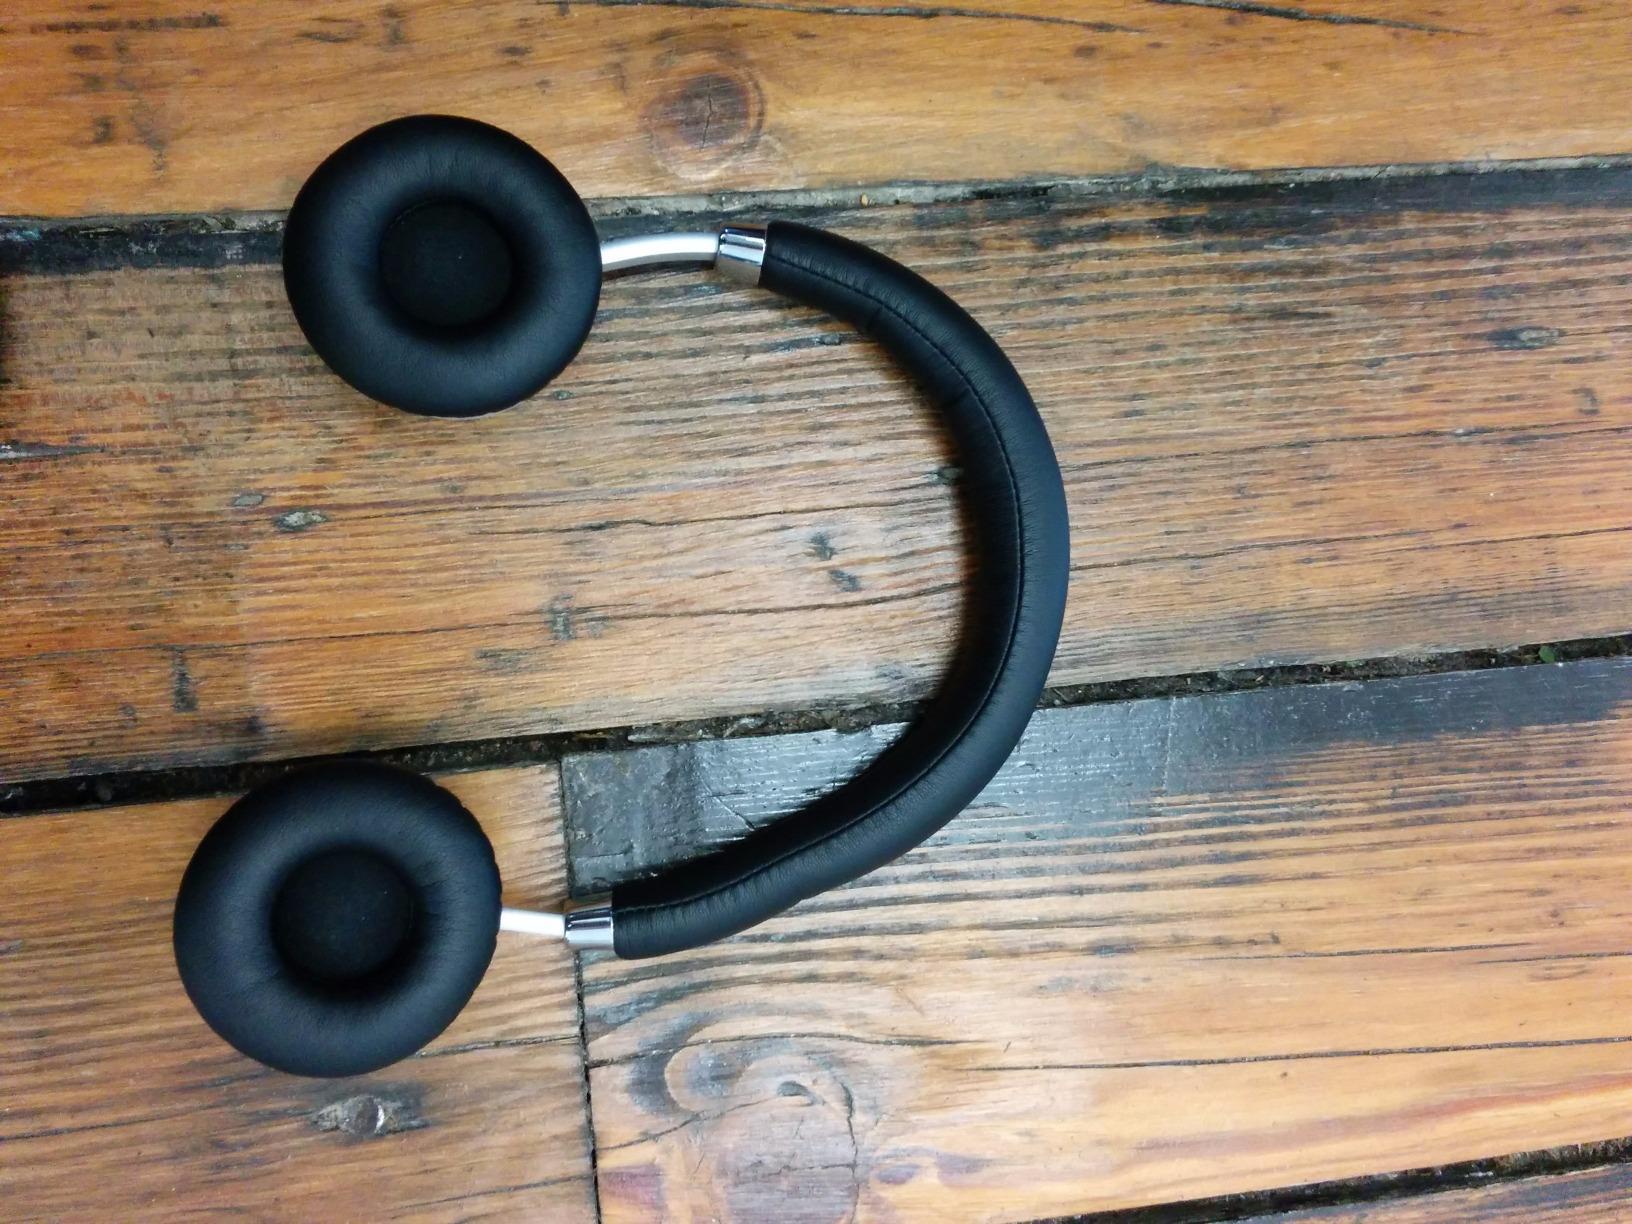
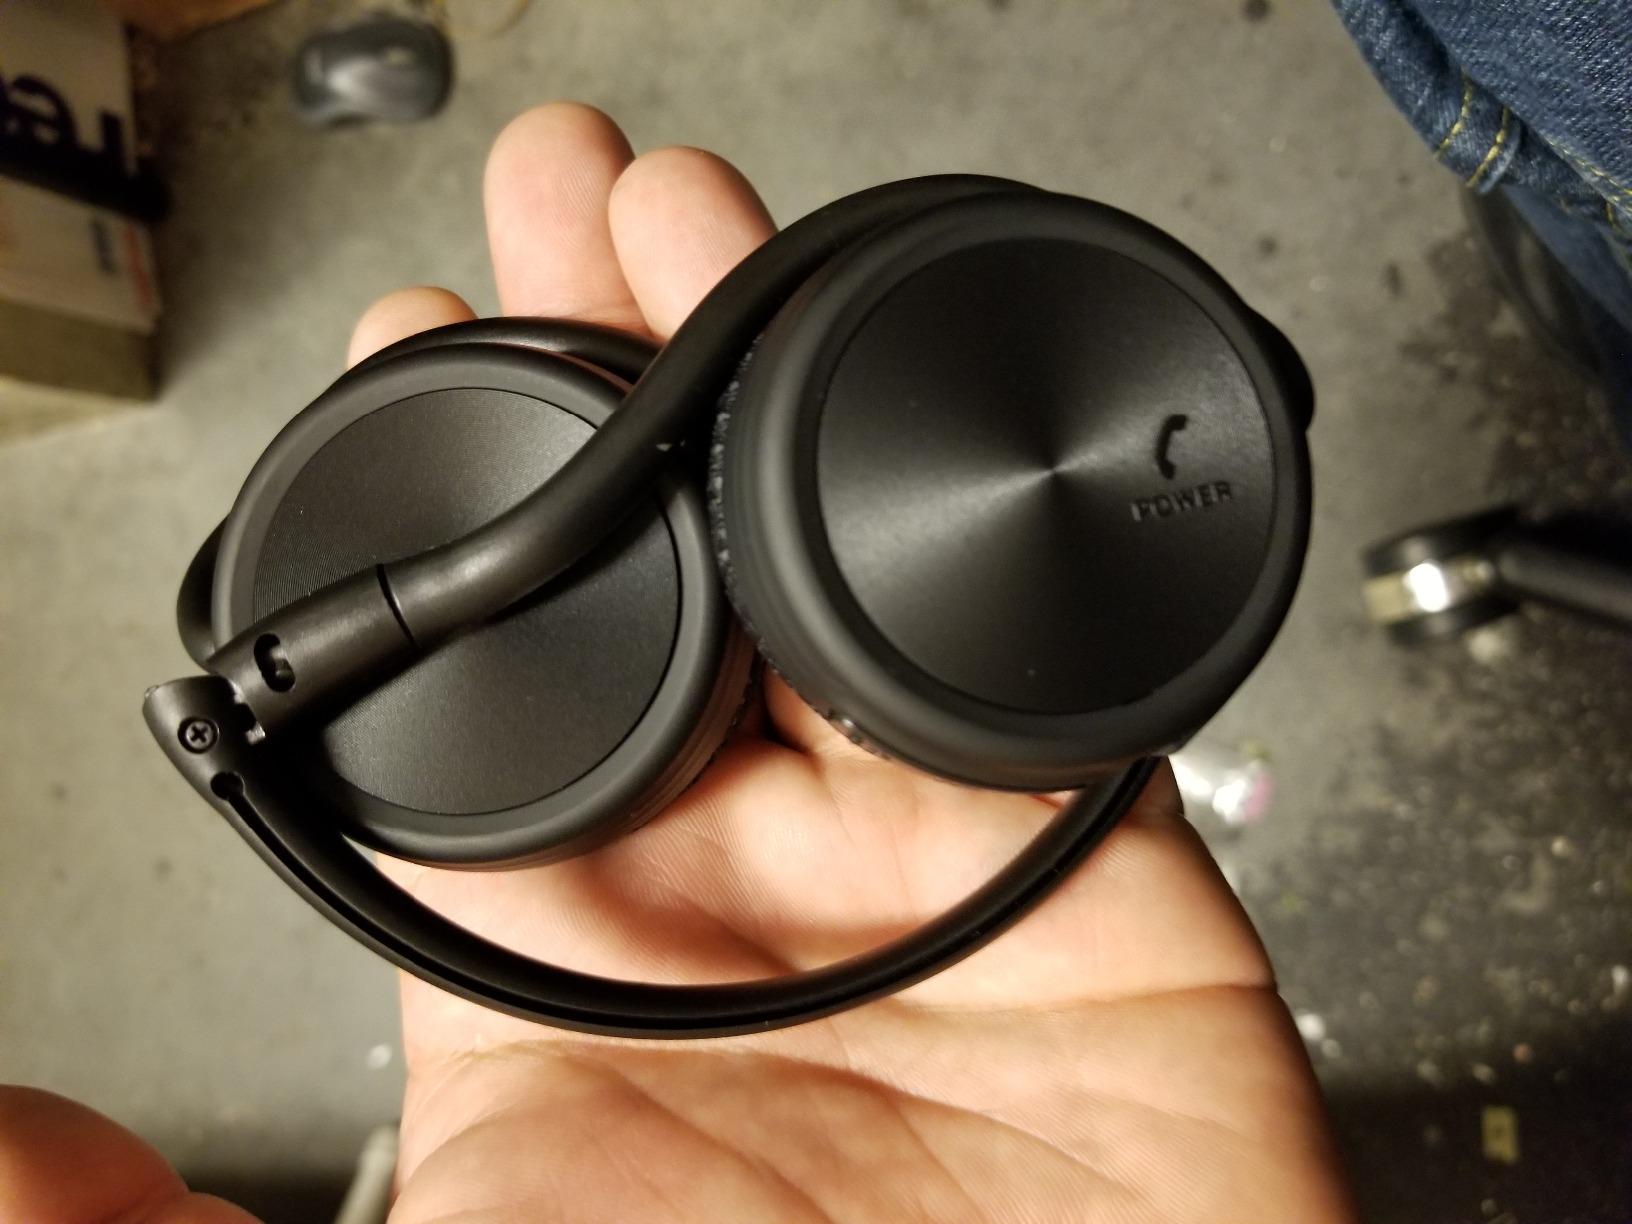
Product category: headphones
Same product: no